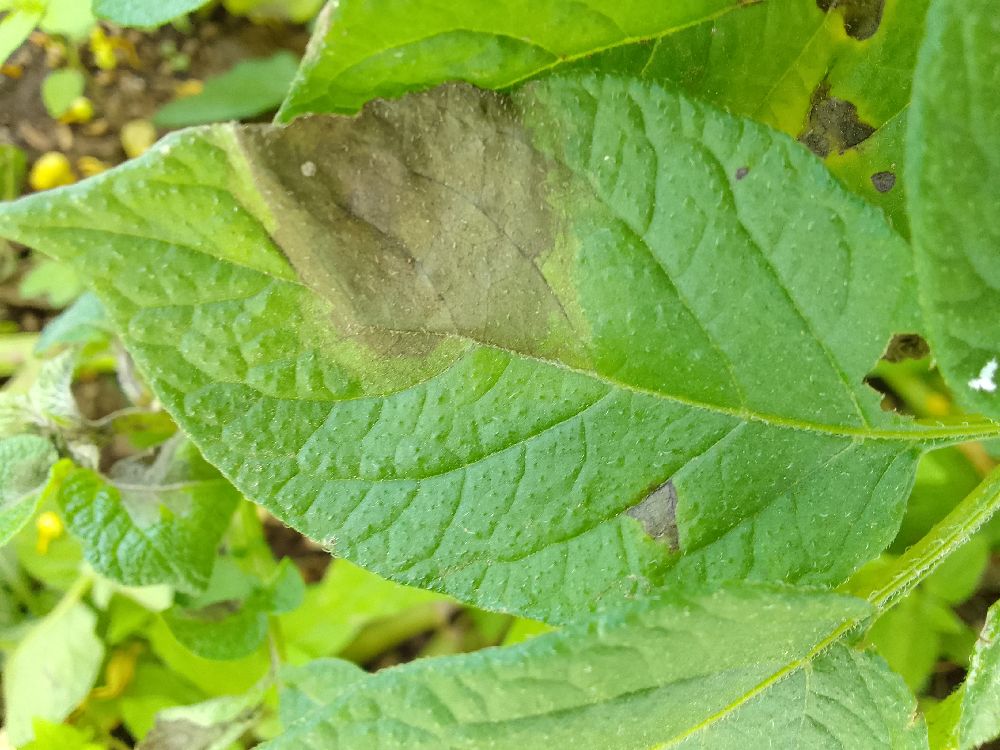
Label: Late blight